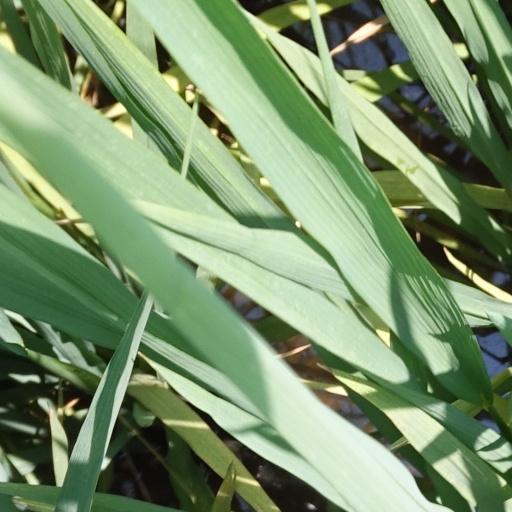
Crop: rice